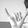
ASL letter: Y